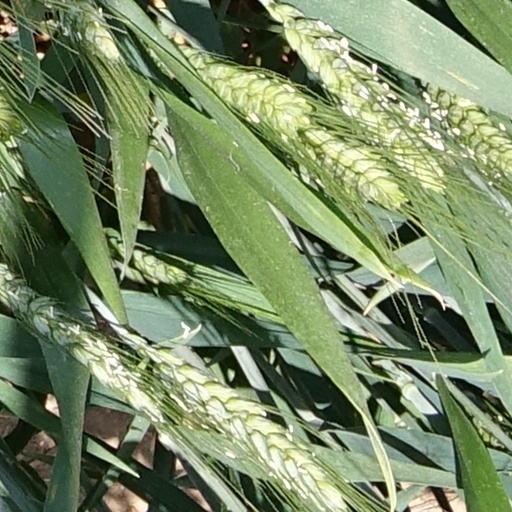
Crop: wheat